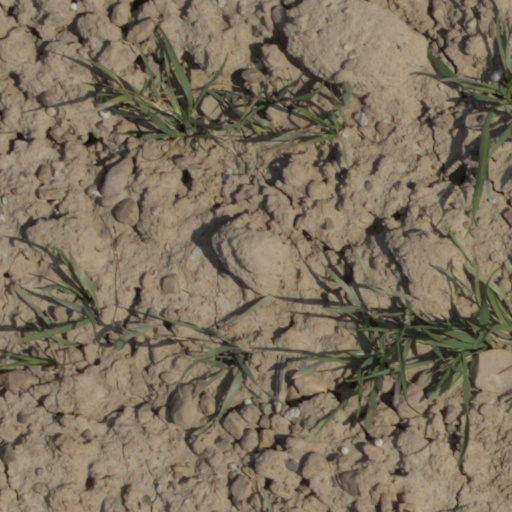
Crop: wheat